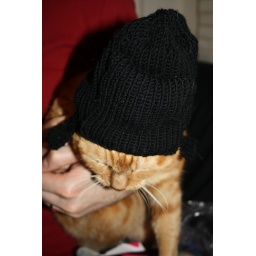
cat in an elvis hat